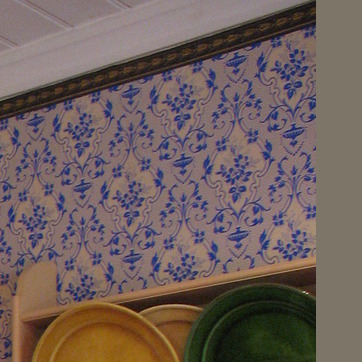
Material: wallpaper